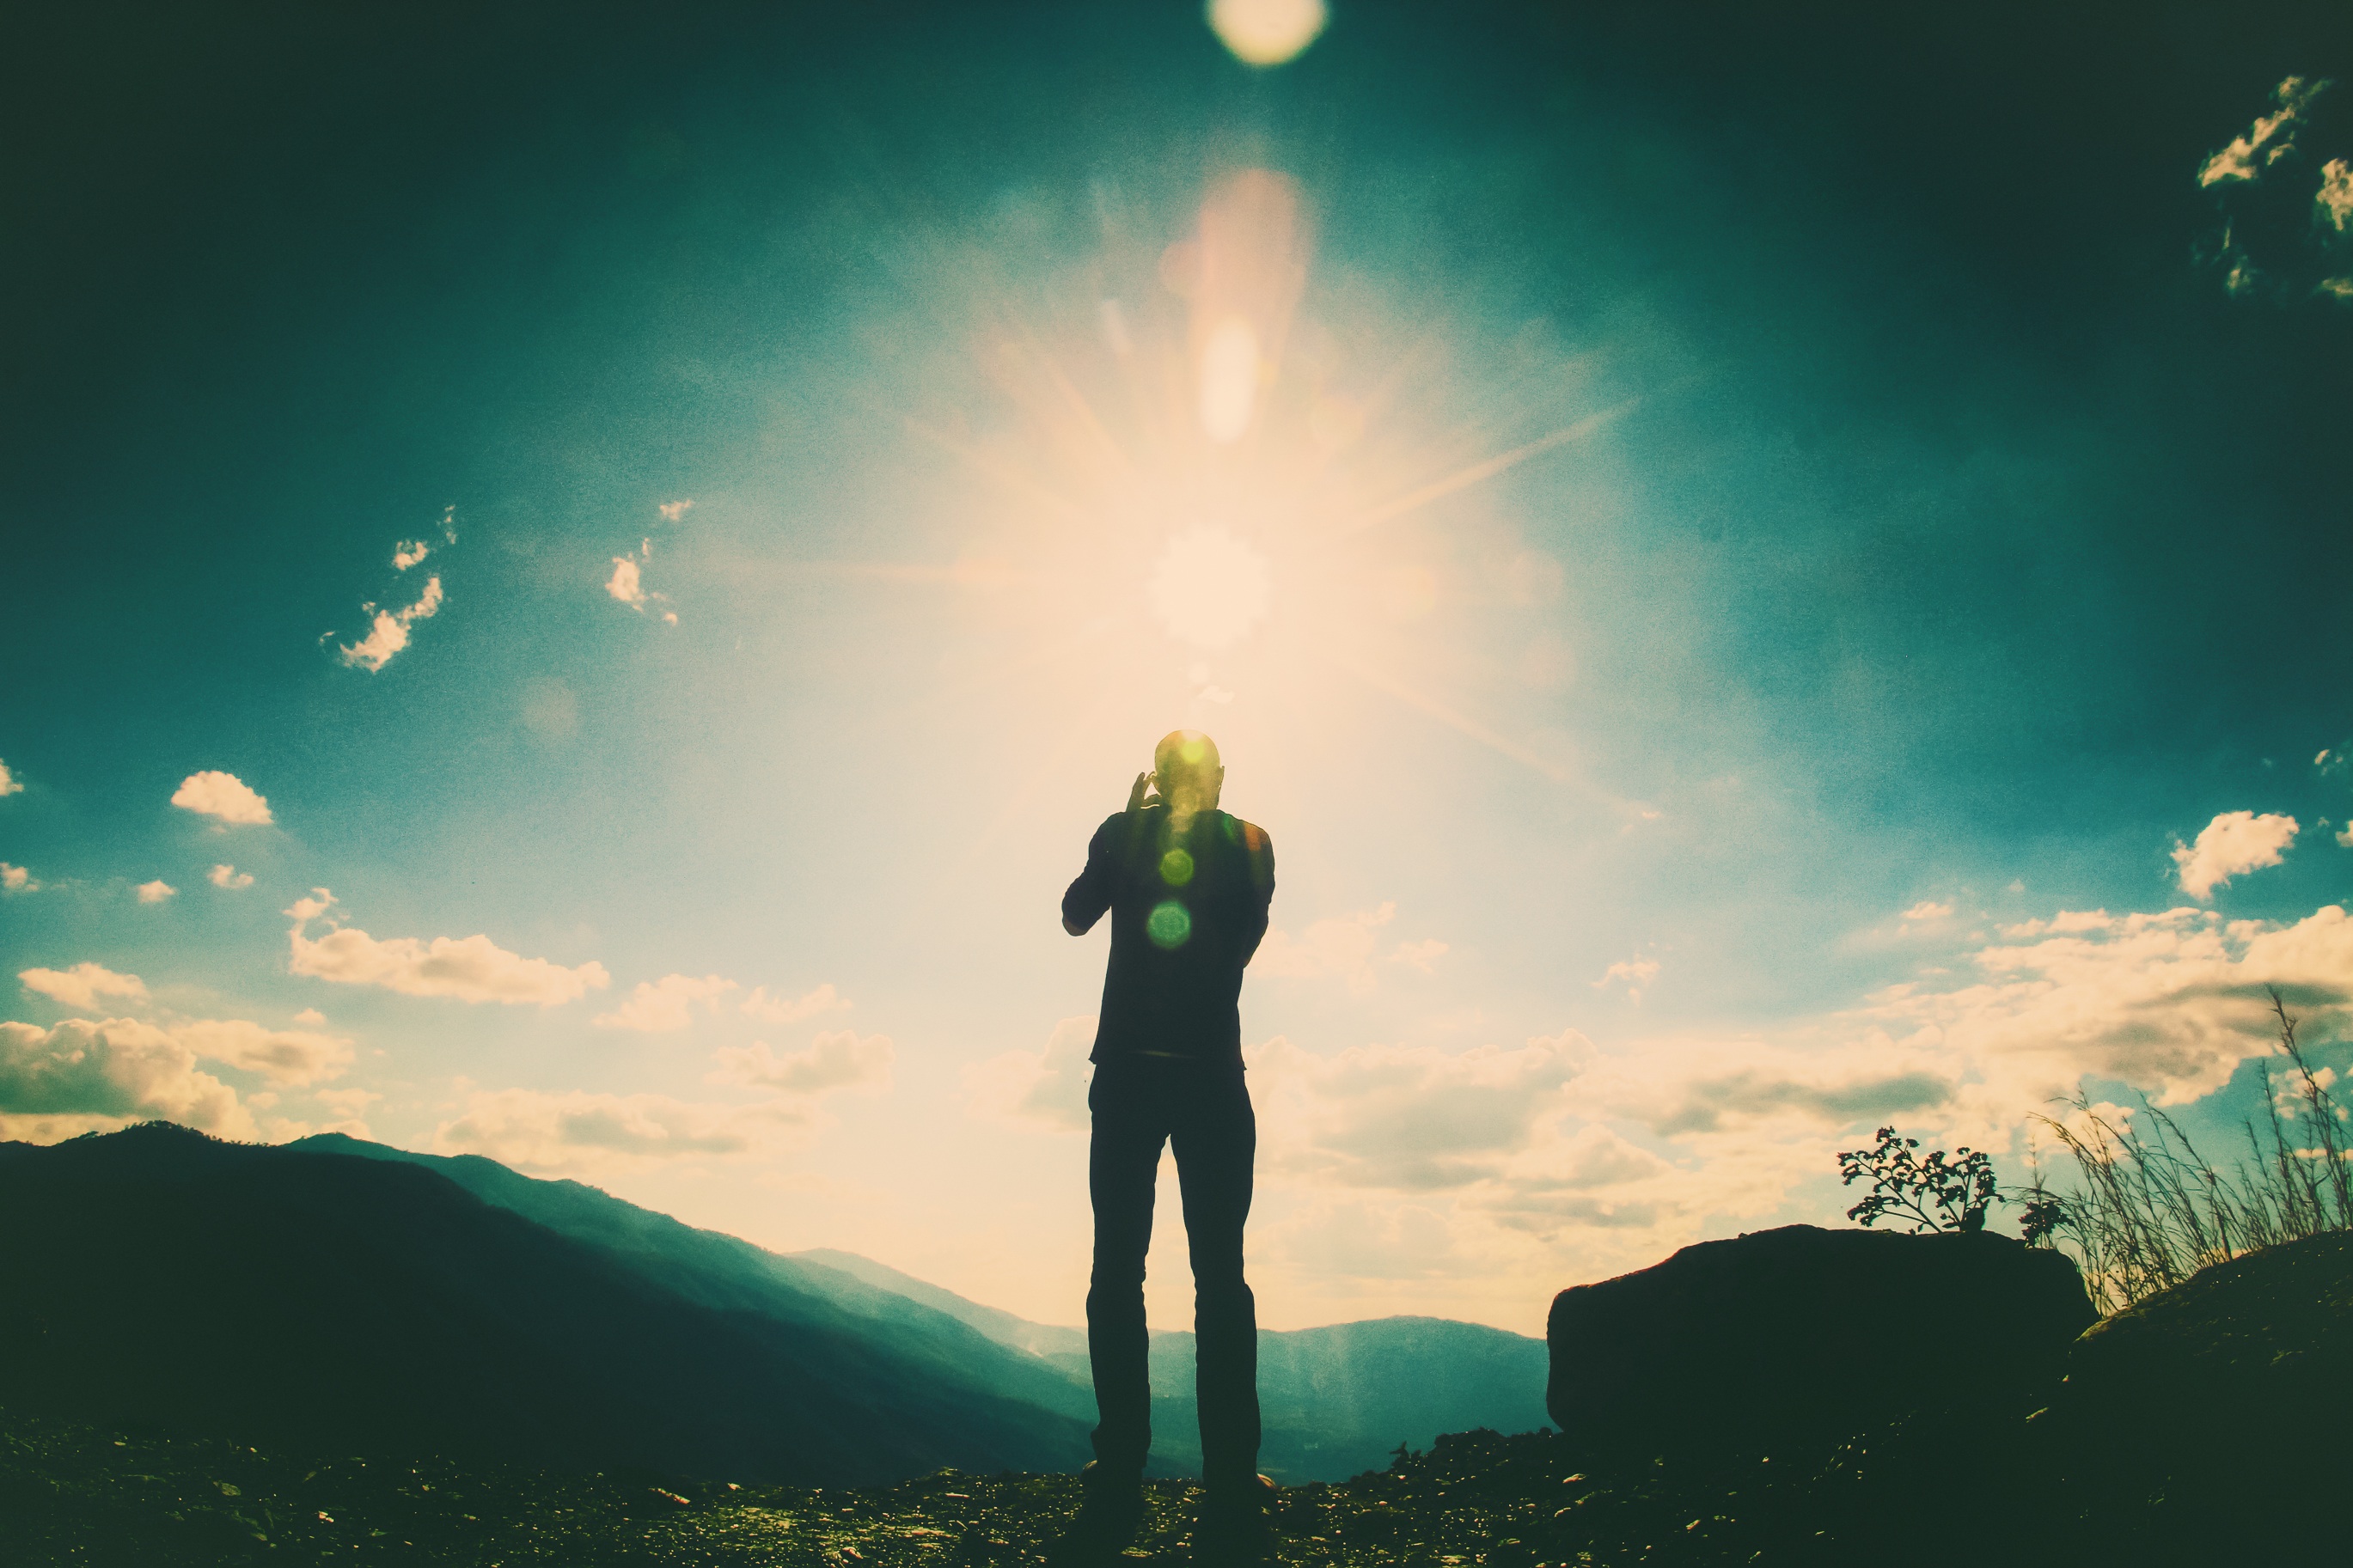
horizon, silhouette, light, cloud, sky, sun, sunlight, morning, atmosphere, green, darkness, atmosphere of earth, computer wallpaper